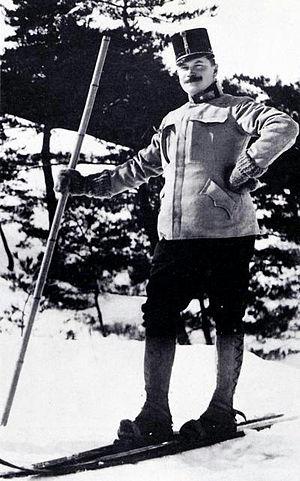
Theodor Edler von Lerch, né le 31 août 1869 à Presbourg, Autriche-Hongrie et décédé à l'âge de 76 ans le 24 décembre 1945 à Vienne, est un général de l'armée austro-hongroise, pionnier de l'enseignement du ski au Japon. La préfecture de Niigata, au Japon, en a fait une mascotte pour lui rendre hommage.